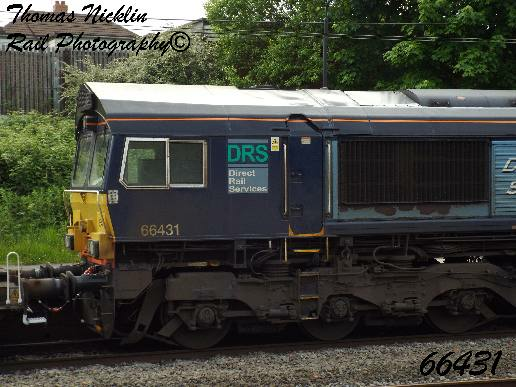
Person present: No